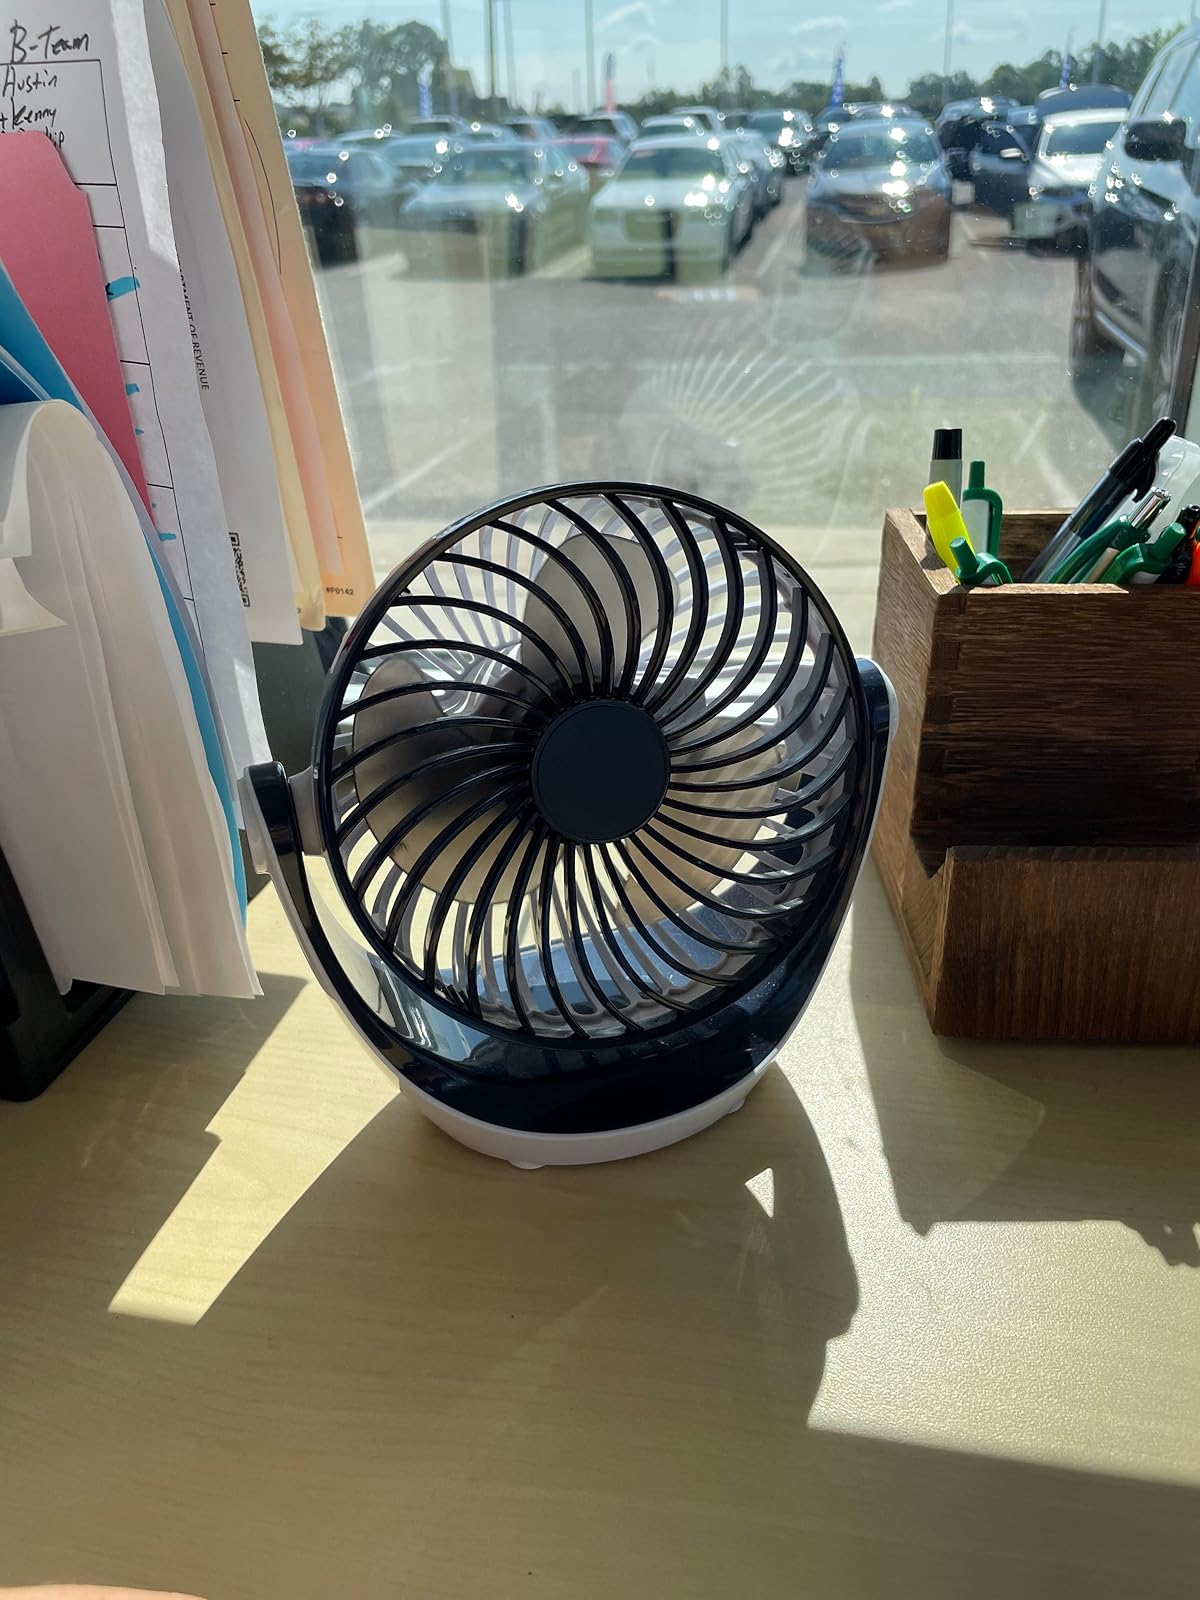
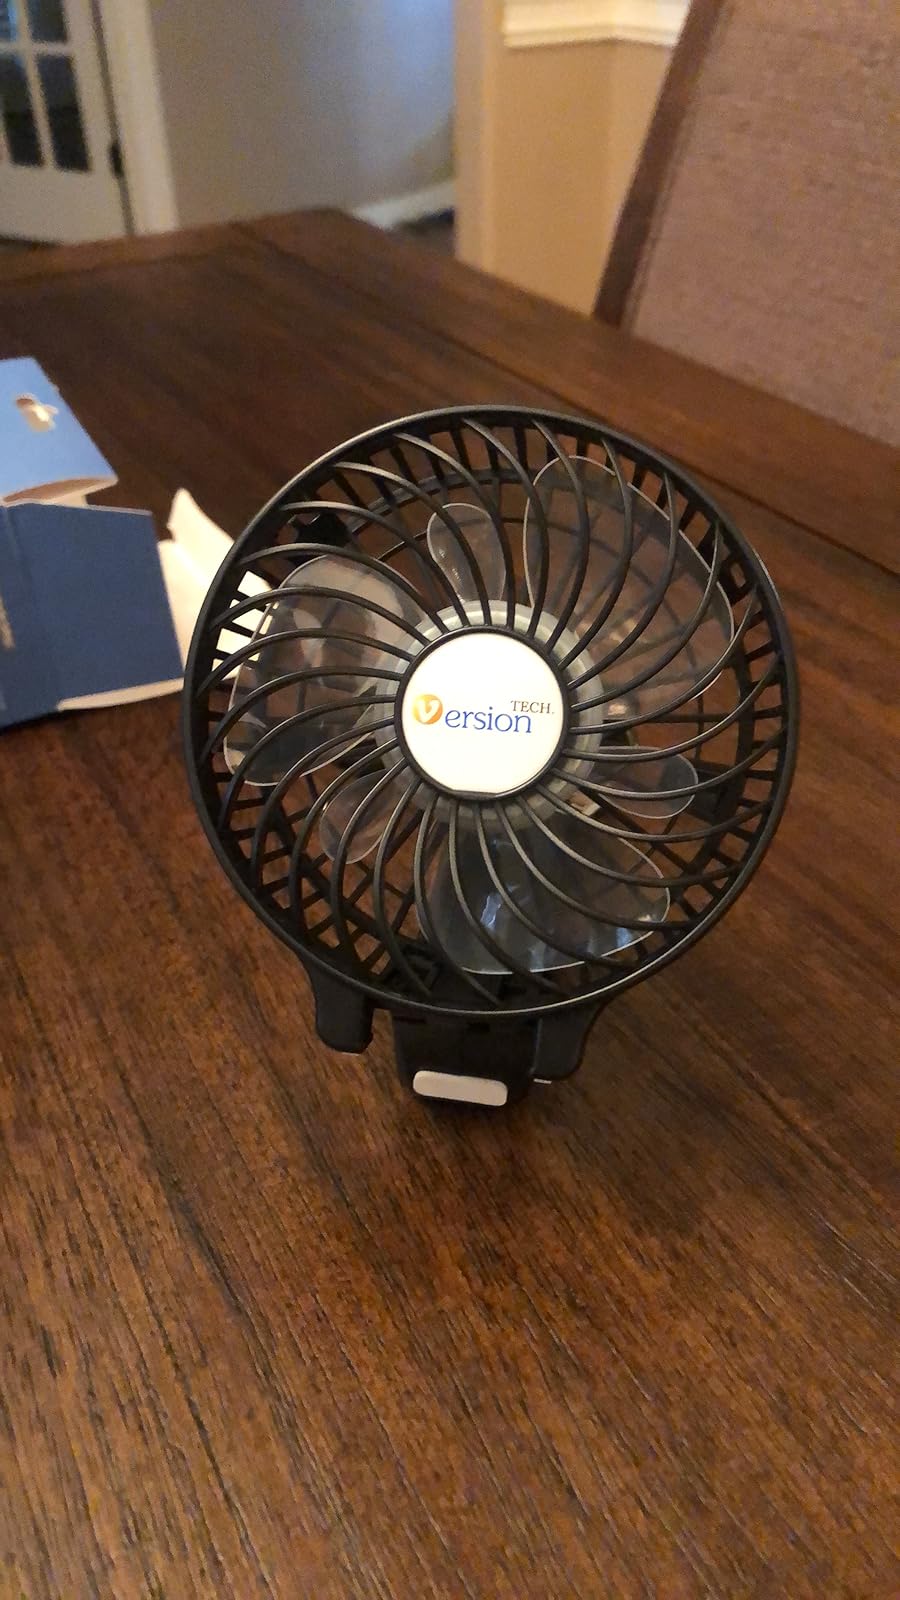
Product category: fan
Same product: no